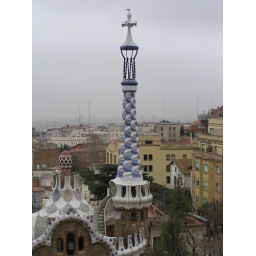
A tower of a building in Park Guell.